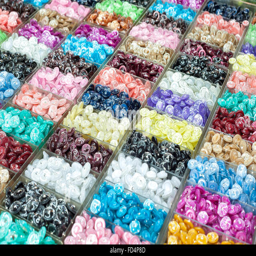
colourful buttons on display at a market stall